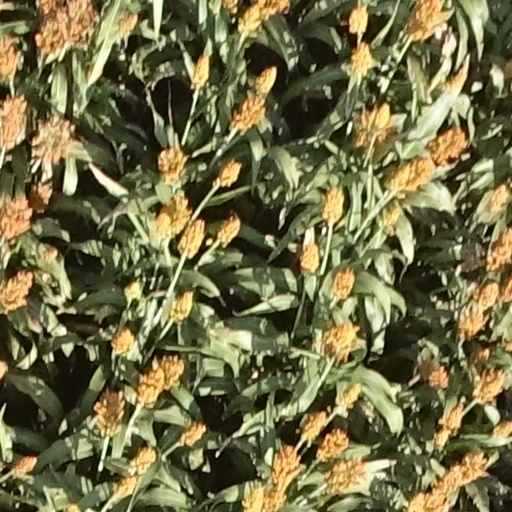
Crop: sorghum